Sculpture

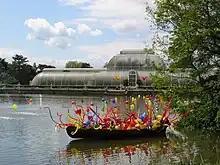
Dale Chihuly, 2006, (Blown glass)

Bronze and related copper alloys are the oldest and still the most popular metals for cast metal sculptures; a cast bronze sculpture is often called simply a "bronze". Common bronze alloys have the unusual and desirable property of expanding slightly just before they set, thus filling the finest details of a mould. Their strength and lack of brittleness (ductility) is an advantage when figures in action are to be created, especially when compared to various ceramic or stone materials (see marble sculpture for several examples). Gold is the softest and most precious metal, and very important in jewellery; with silver it is soft enough to be worked with hammers and other tools as well as cast; repoussé and chasing are among the techniques used in gold and silversmithing.